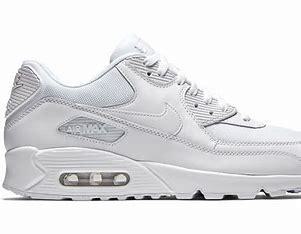
Brand: Nike
Model: Air Max 90 Sale